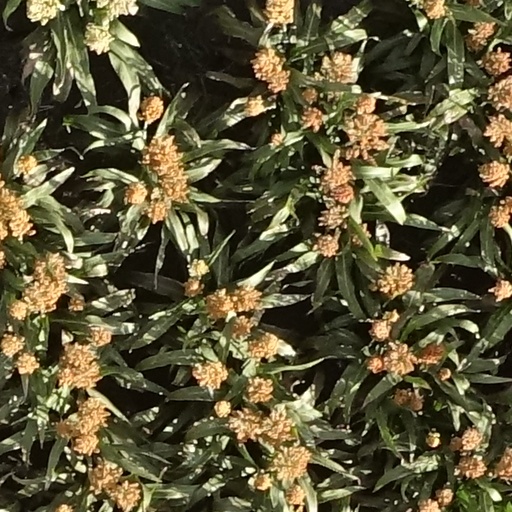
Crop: sorghum